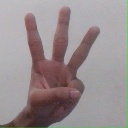
अक्षर: व